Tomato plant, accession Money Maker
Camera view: tilt-top (135 deg); turntable rotation: 330 degrees
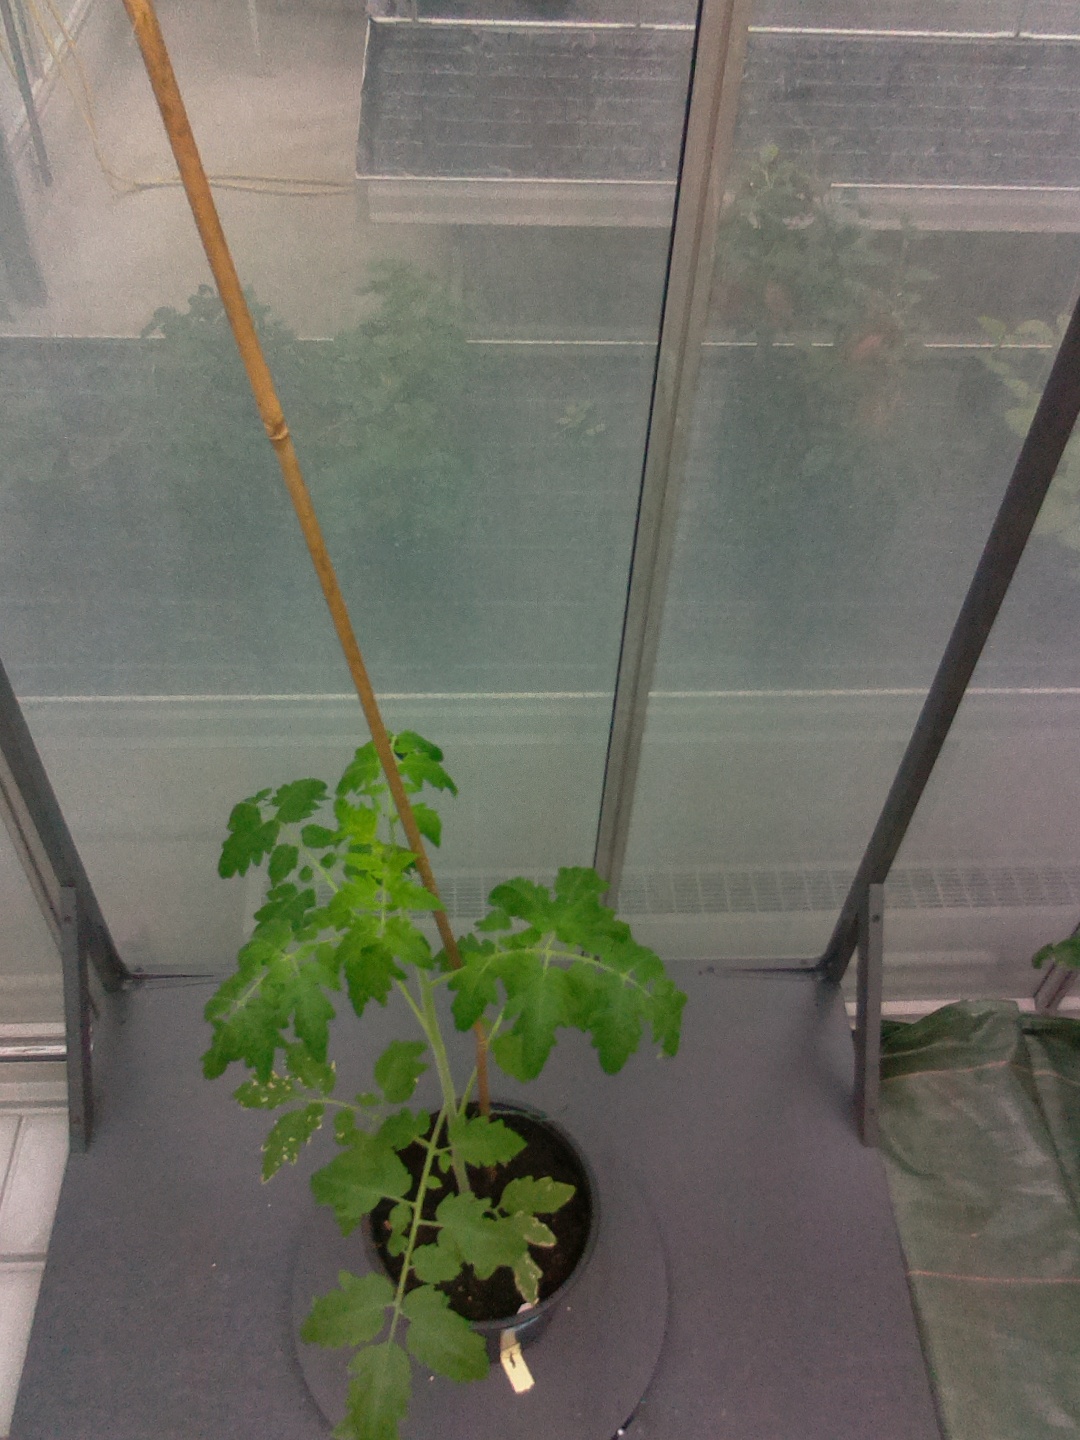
BBCH growth stage 14: 8 of true leaves visible